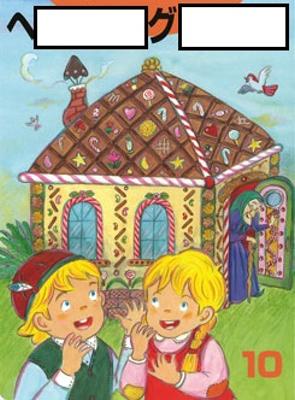
回答: へへ/へへ